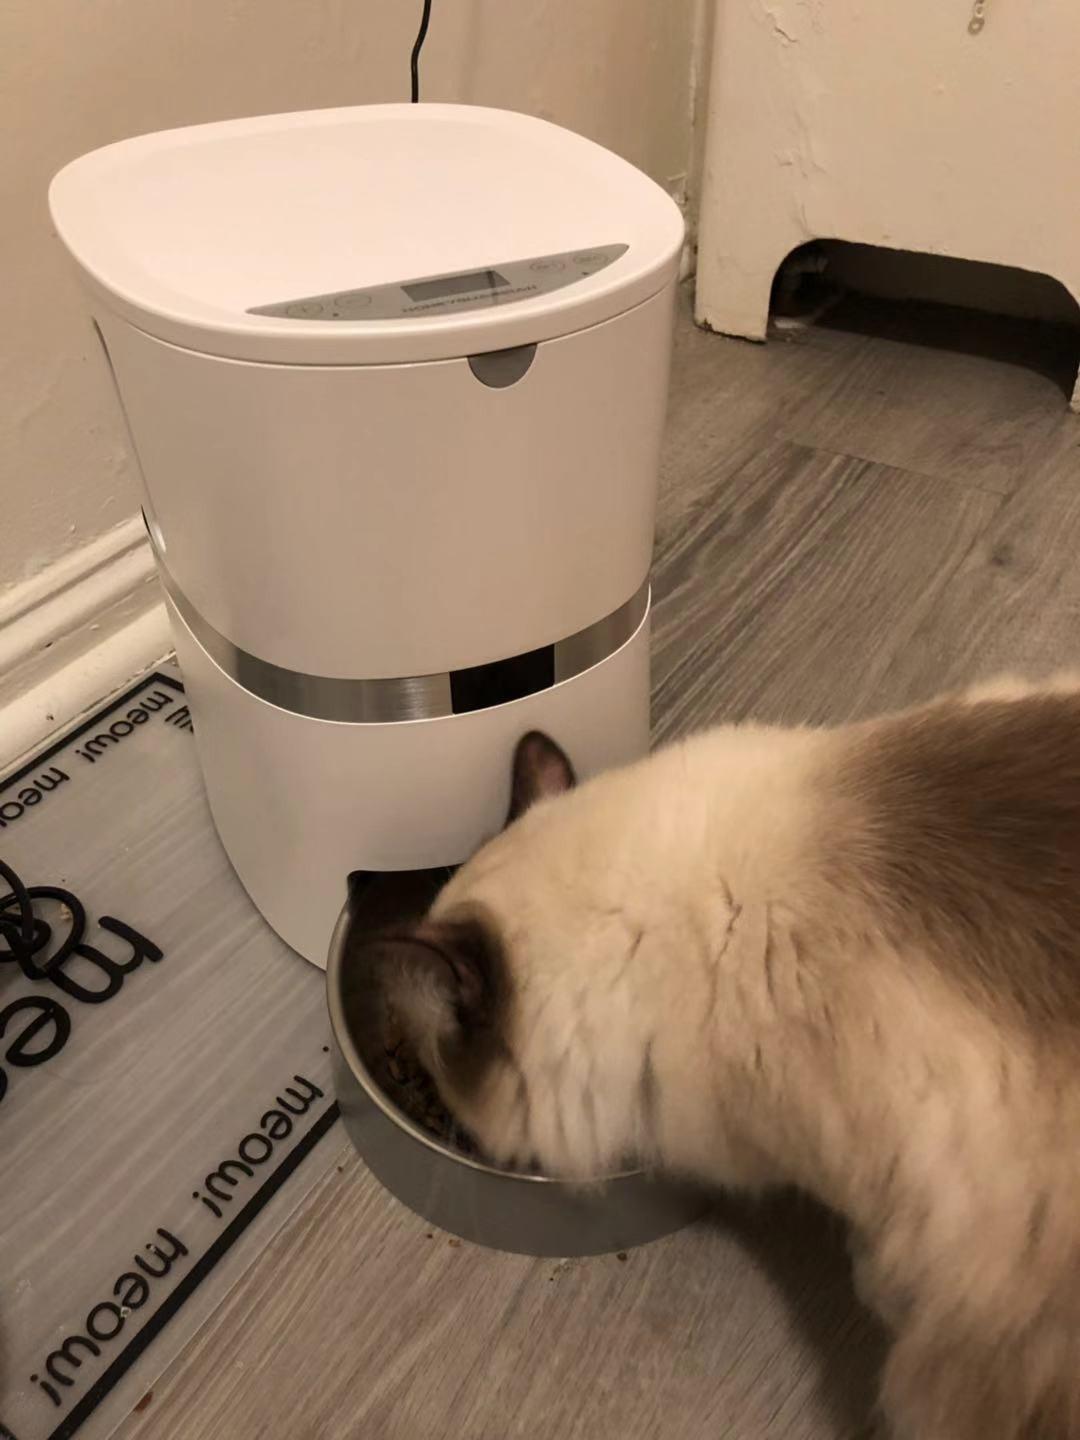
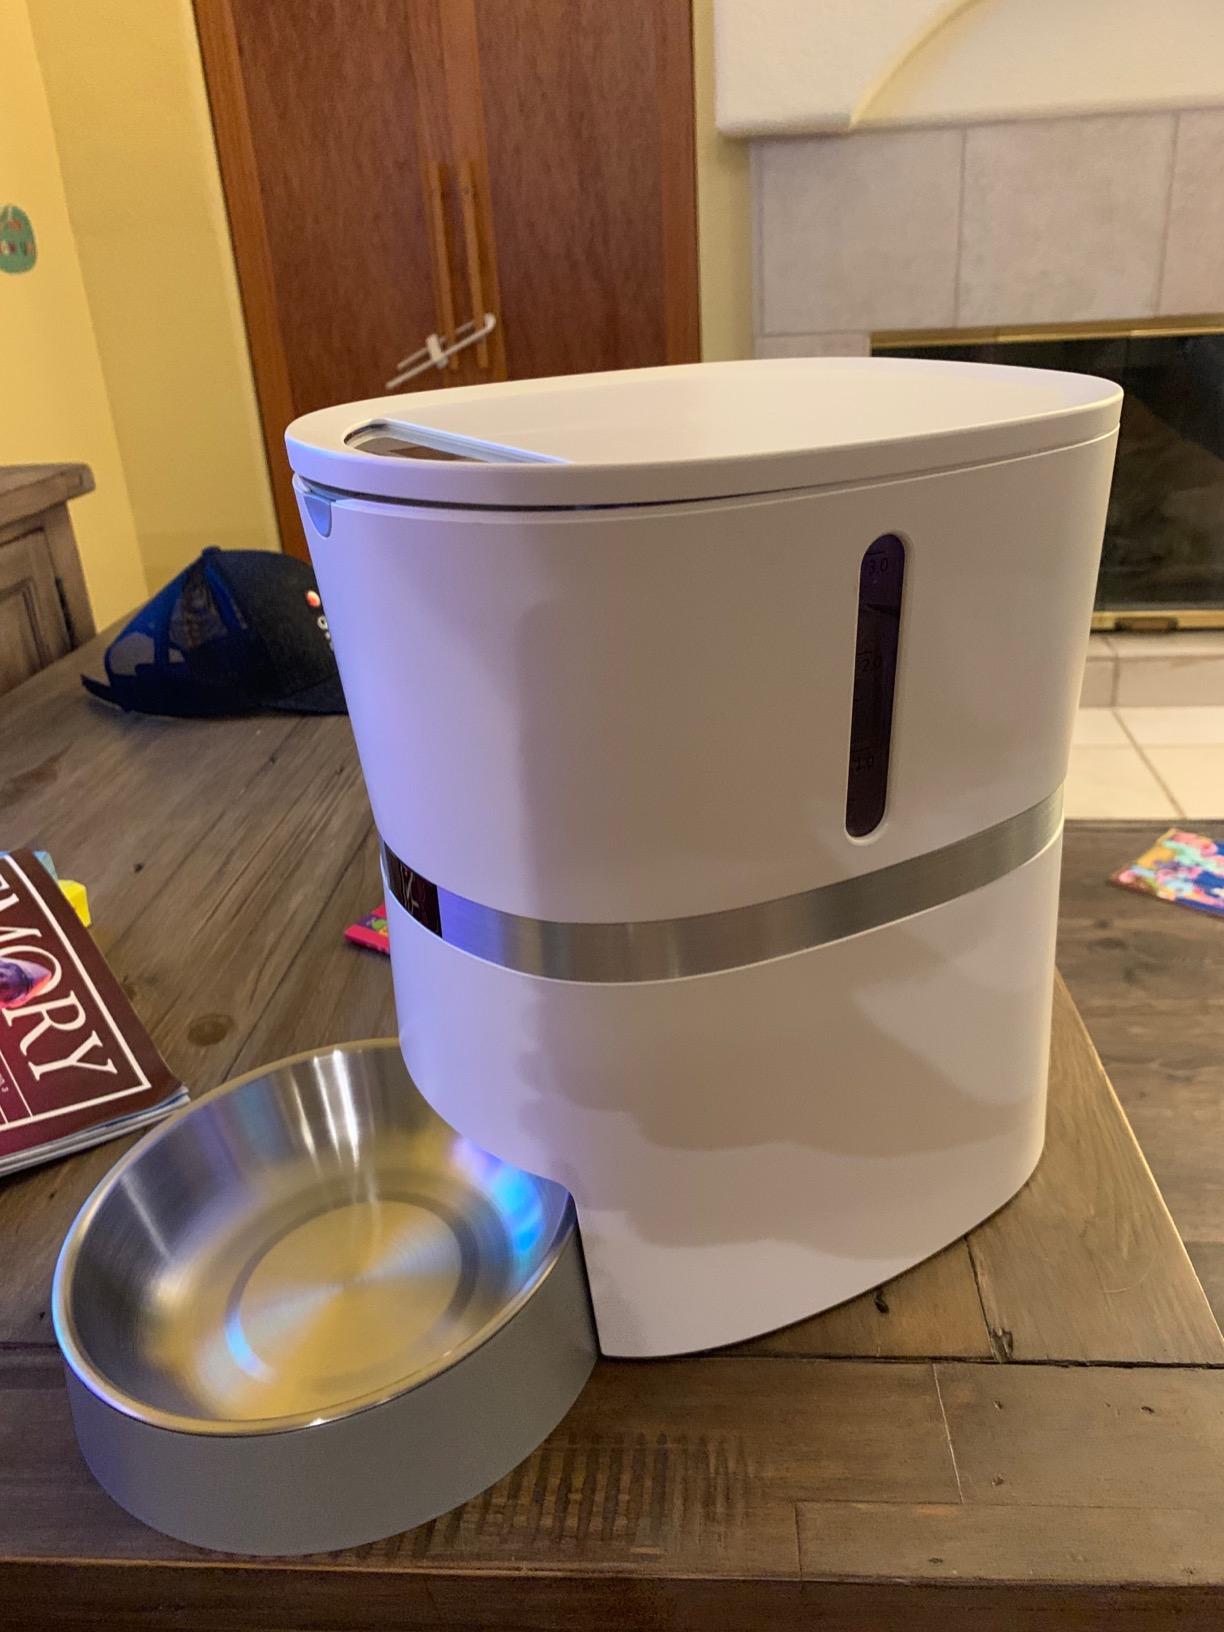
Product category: items_feeder
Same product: yes